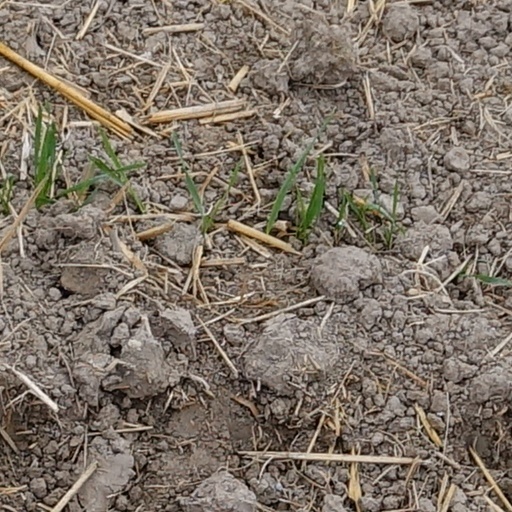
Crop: wheat